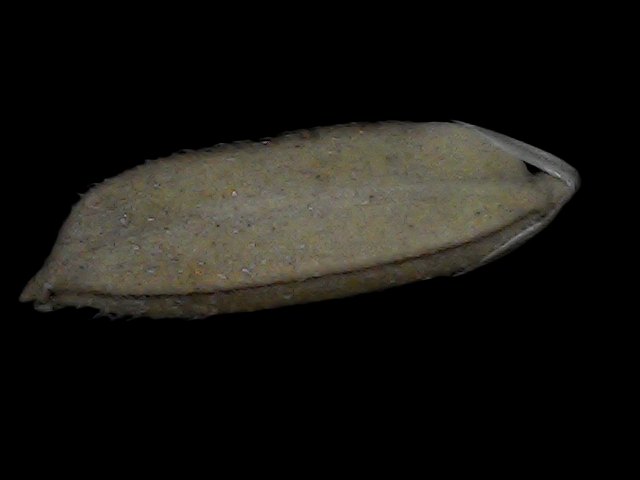
Rice variety: Bd72